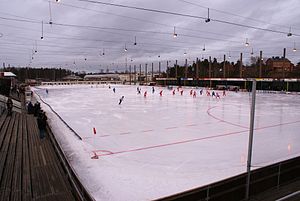
Karlstad / Sport
Bandy (Tingvalla isstadion)
Karlstad er en by i Sverige med 58.000 indbyggere. Den er hovedby i Karlstads kommune med omkring 82.000 indbyggere. Byen er residensby for Värmlands län og stiftsby for Karlstads Stift.